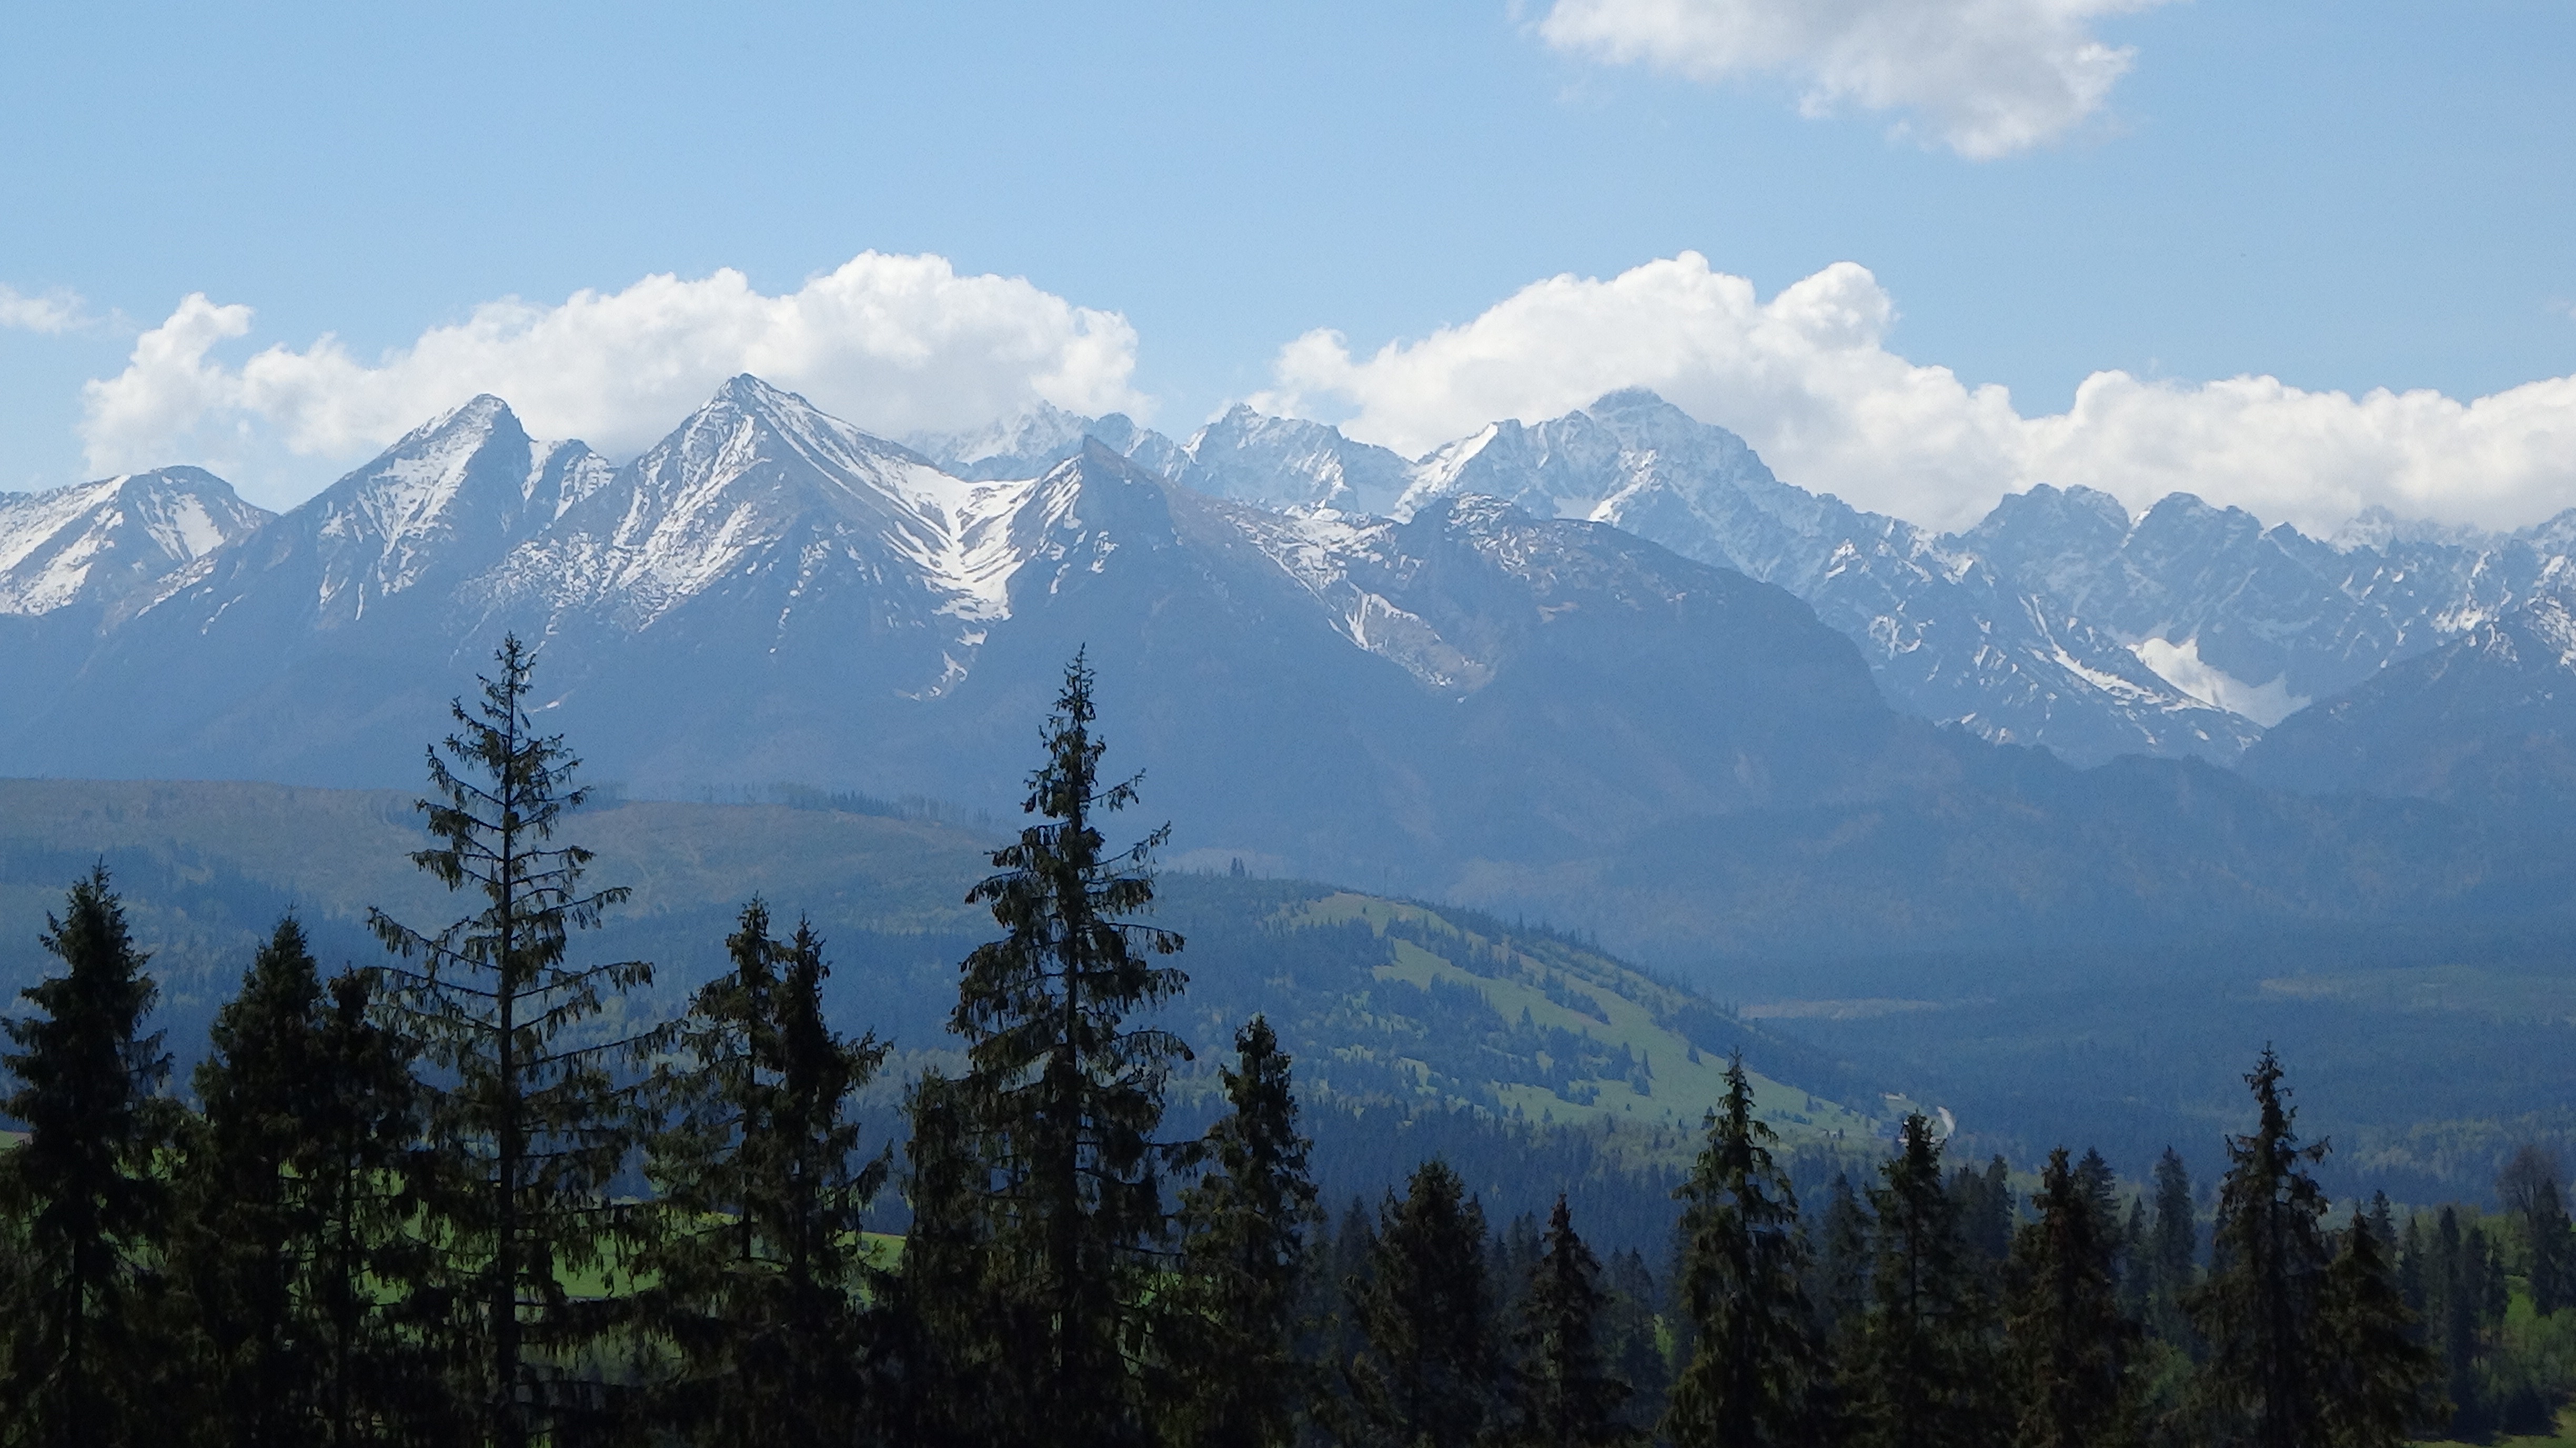
landscape, tree, nature, forest, wilderness, mountain, cloud, meadow, valley, mountain range, spring, holiday, ridge, summit, mountains, alps, poland, plateau, the national park, ecosystem, tatry, hiking trails, landform, the high tatras, geographical feature, atmospheric phenomenon, mountainous landforms, temperate coniferous forest